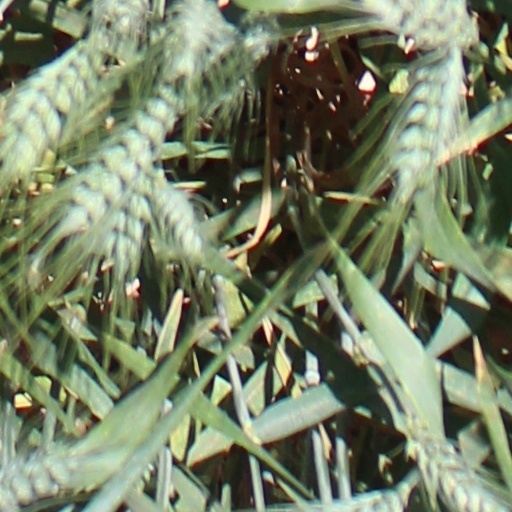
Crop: wheat